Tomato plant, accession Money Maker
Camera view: horizontal (90 deg, fisheye); turntable rotation: 0 degrees
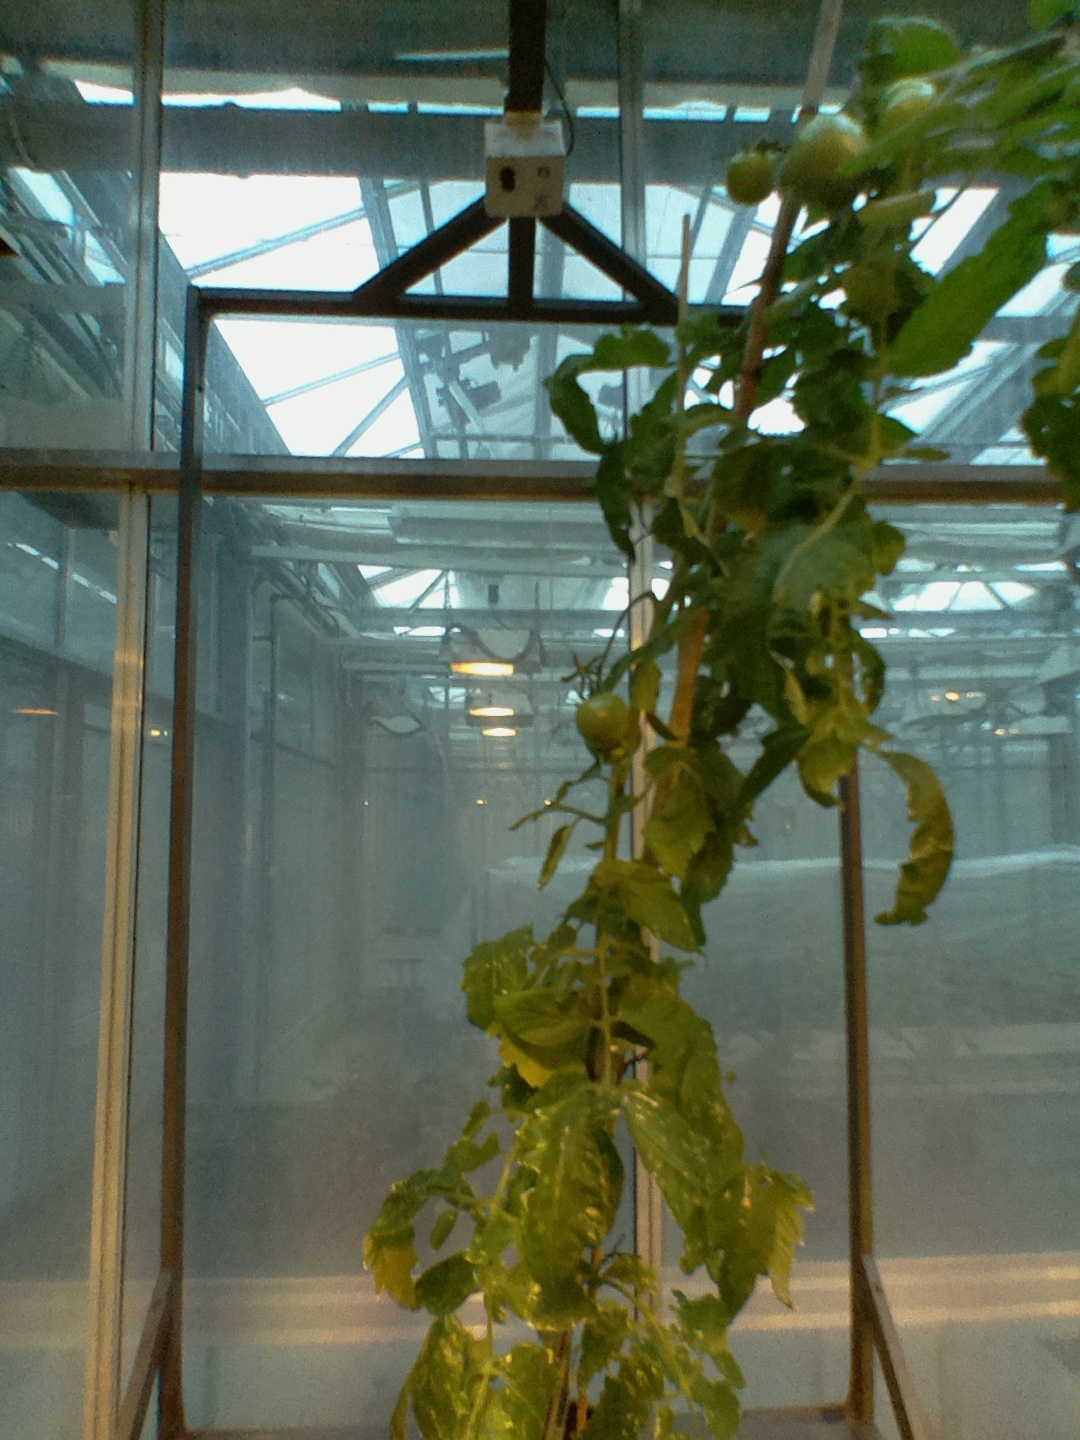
BBCH growth stage 76: 60%-70% of final fruit size